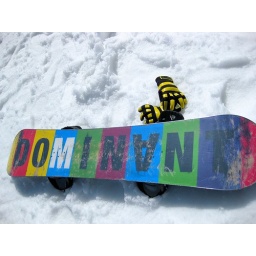
in between a quick photo i snapped one of my board while at bear mountain